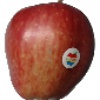
Label: Apple Red 1